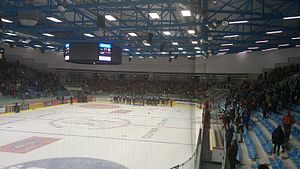
VM i håndbold 2017 (kvinder) / Spillesteder
Verdensmesterskabet i håndbold for kvinder 2017 var det 23. VM i håndbold for kvinder arrangeret af IHF. Slutrunden afvikledes i Tyskland, som dermed var VM-værtsland for tredje gang. Turneringen blev vundet af Frankrig.